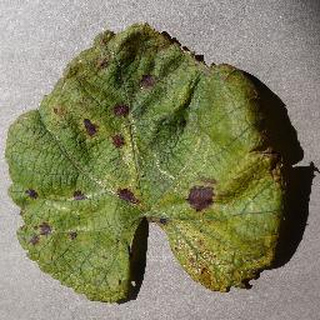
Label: grape_leaf_blight